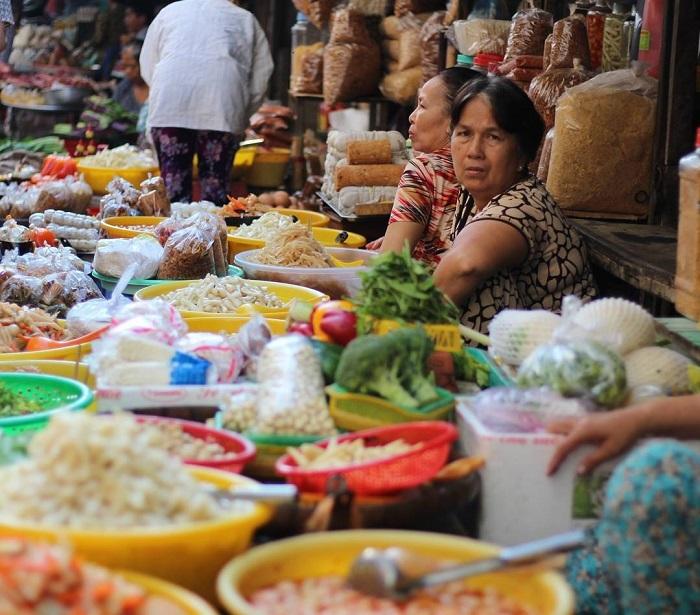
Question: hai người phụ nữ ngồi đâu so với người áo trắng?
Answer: hai người ngồi phía sau người áo trắng